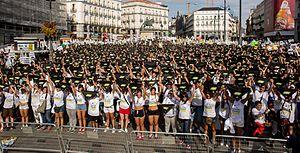
Les manifestants du PACMA (Partido Animalista Contra el Maltrato Animal), le 10 septembre 2016, et pour la seconde fois, remplissent la place de Madrid de la Puerta del Sol et ses environs, dans la plus grande manifestation jamais faite en Espagne pour interdire la tauromachie. L'événement fait partie de la campagne permanente Mission Abolition lancée par le PACMA afin d'abolir la tauromachie dans toute l'Espagne.